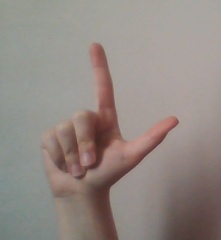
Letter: laam